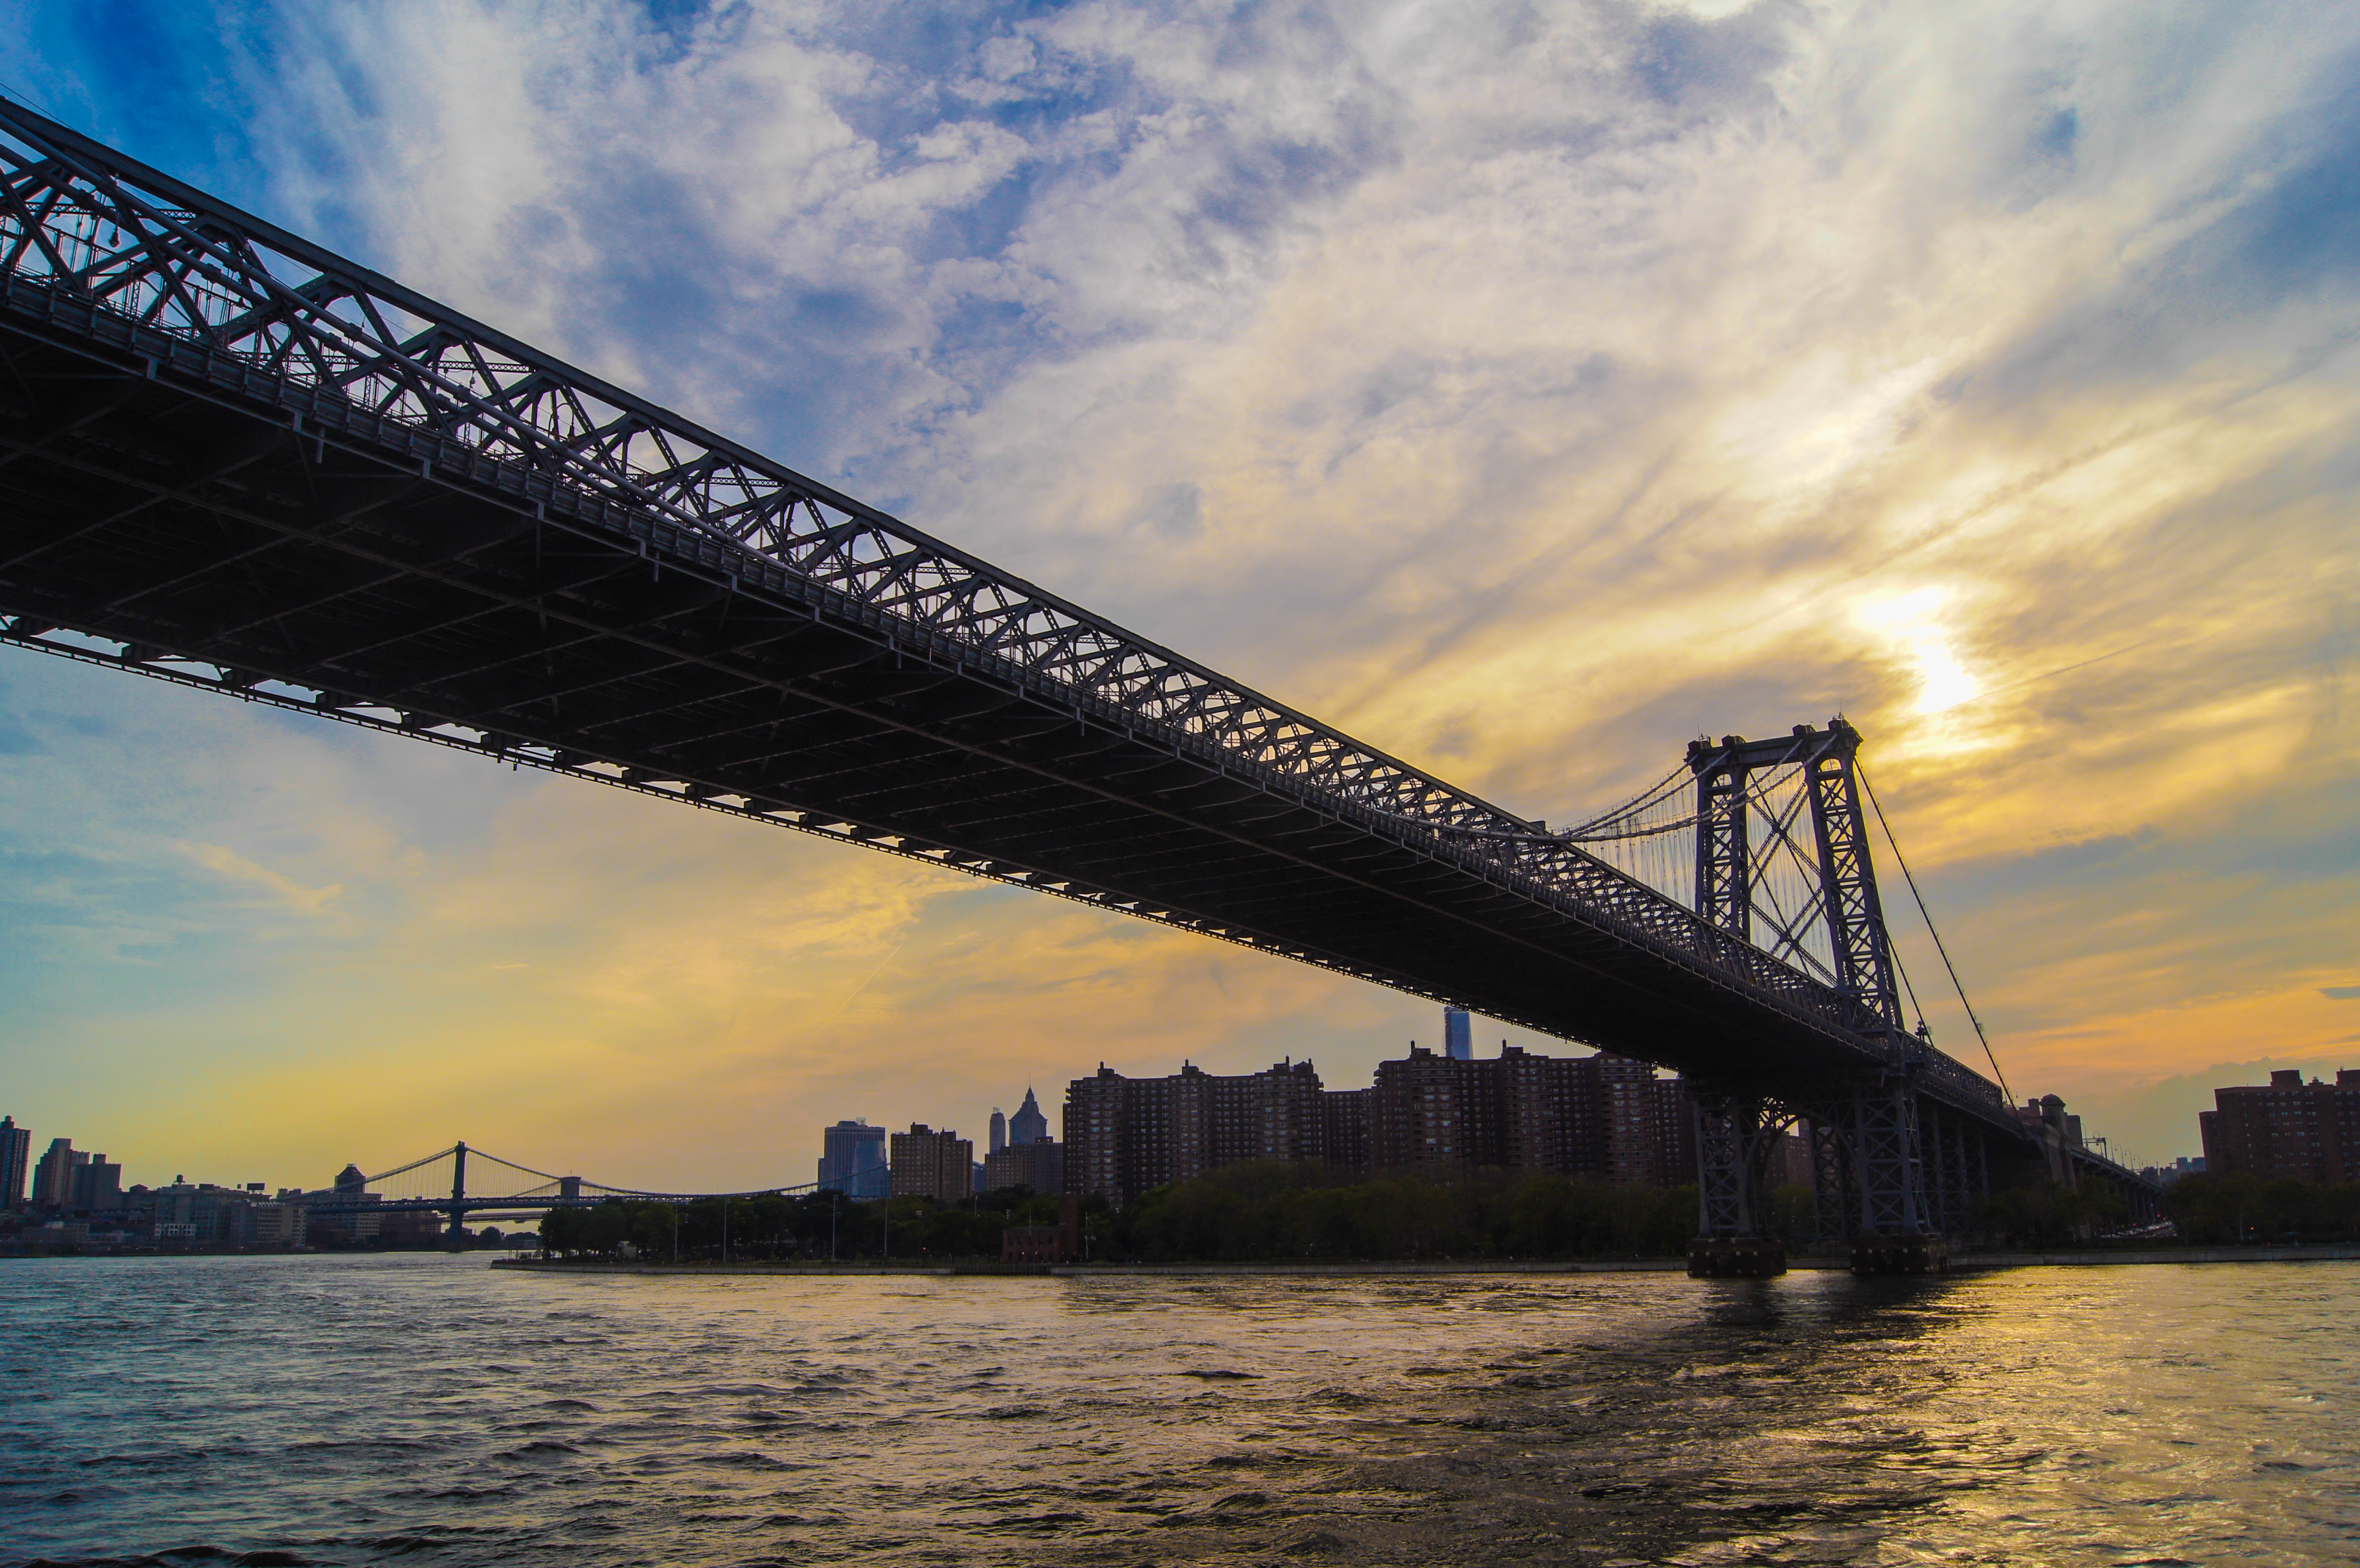
sea, sunset, bridge, skyline, dawn, river, cityscape, dusk, evening, reflection, landmark, waterway, cable stayed bridge, arch bridge, nonbuilding structure